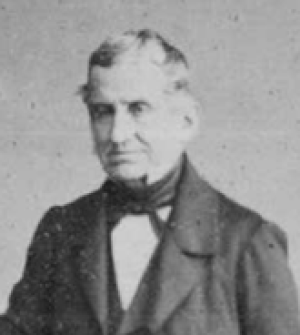
Jean Arrivabene (1786-1881) Italiano: Giovanni Arrivabene (1786-1881) Русский: Джованни Арривабене (1786-1881) — итальянский экономист, сенатор, государственный деятель